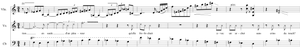
Extrait de la pièce IX d'Anna Livia Plurabelle d'André Hodeir
Anna Livia Plurabelle est une œuvre d'André Hodeir pour orchestre de jazz et deux voix de femmes, écrite en 1965-1966, sur un extrait du roman de James Joyce Finnegans Wake. L'œuvre est d'une durée approximative de 53 minutes.